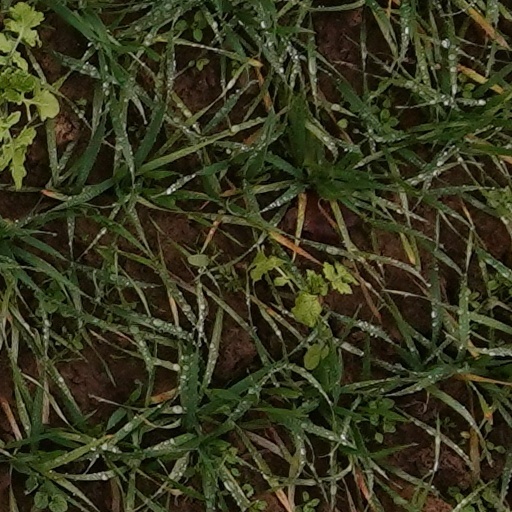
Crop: wheat